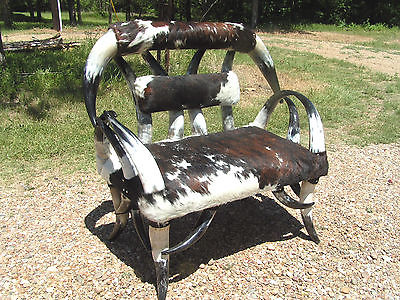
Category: sofa